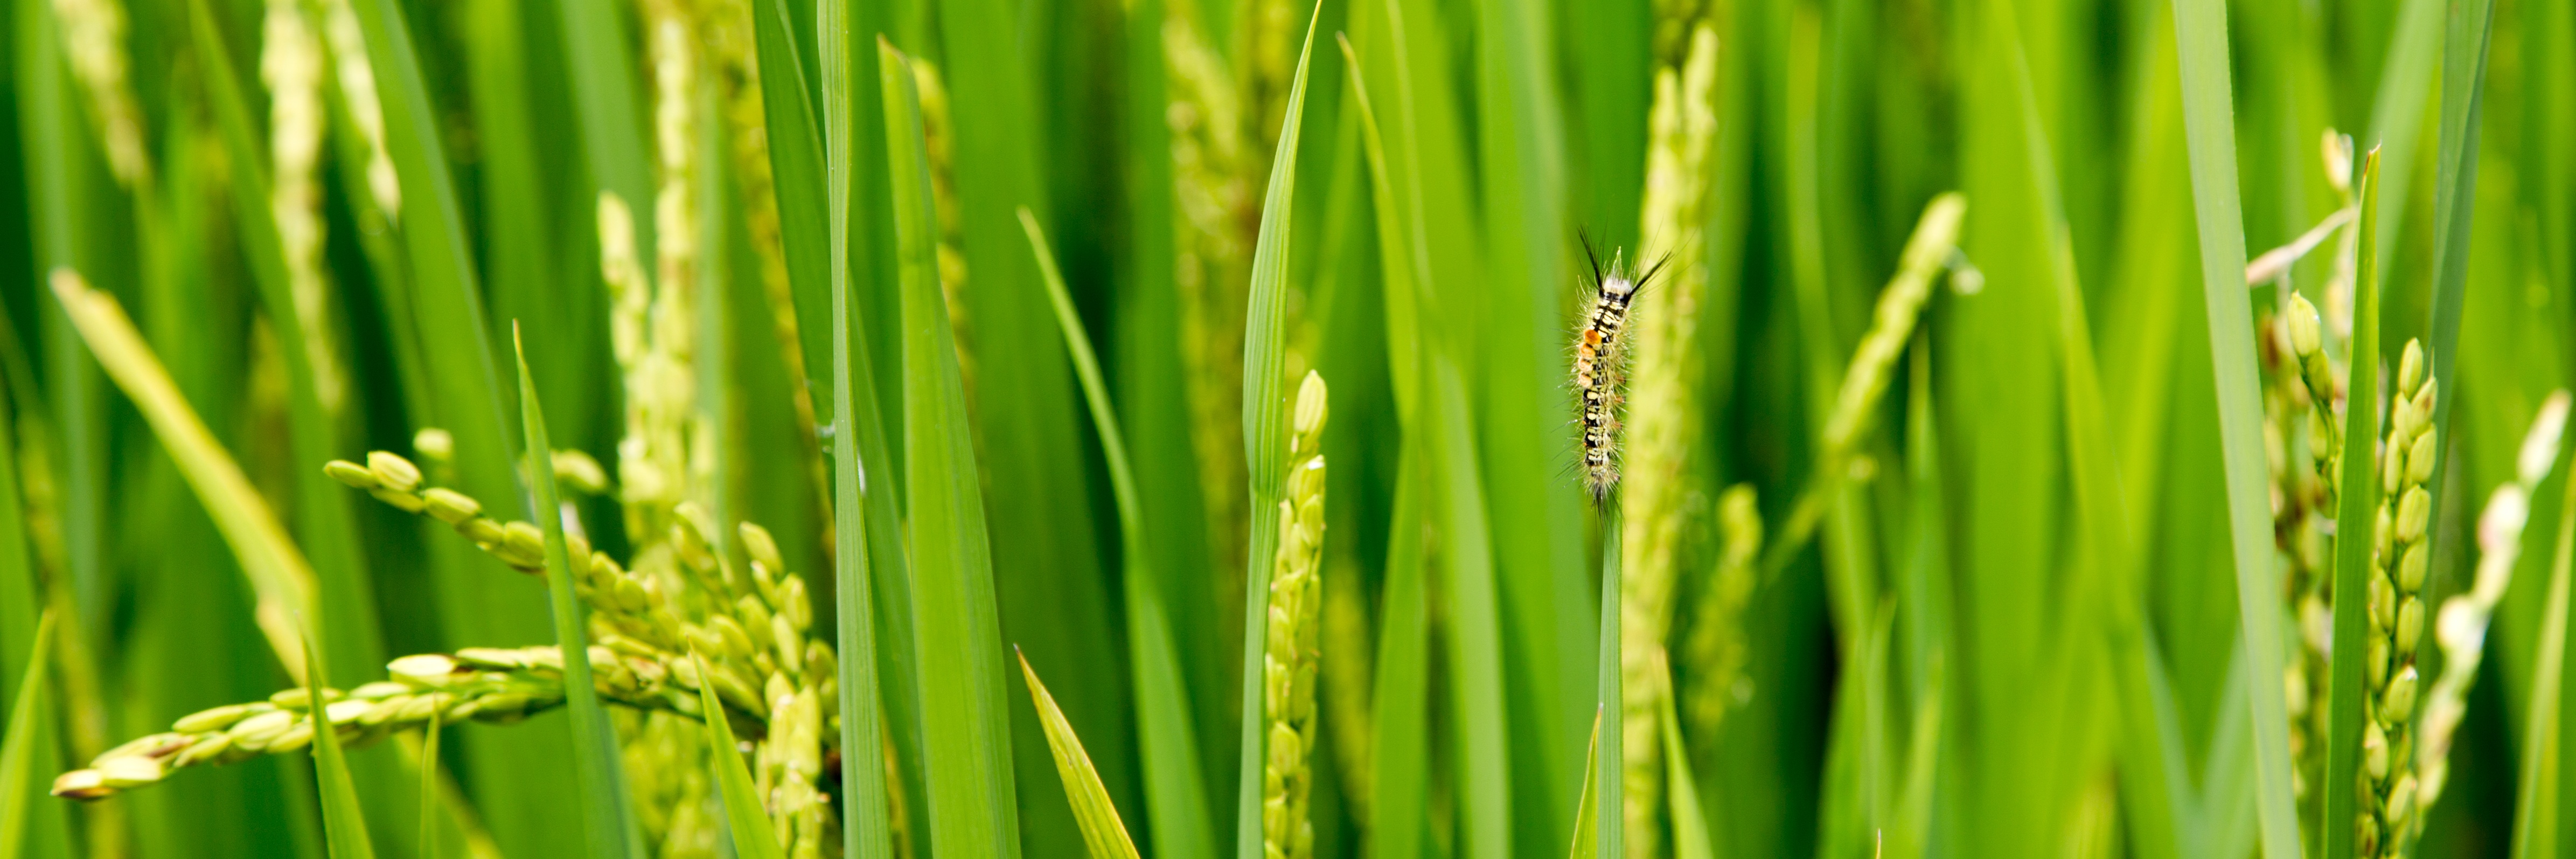
grass, plant, field, lawn, leaf, flower, food, green, produce, agriculture, grassland, flowering plant, wheatgrass, grass family, plant stem, land plant, hierochloe